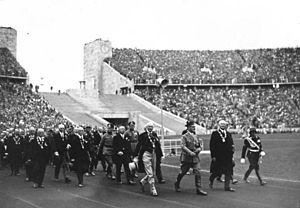
Pierre de Coubertin, baron de Coubertin, né le 1ᵉʳ janvier 1863 à Paris et mort le 2 septembre 1937 à Genève en Suisse, est un historien et pédagogue français fortement influencé par la culture anglo-saxonne qui a particulièrement milité pour l'introduction du sport dans les établissements scolaires français.